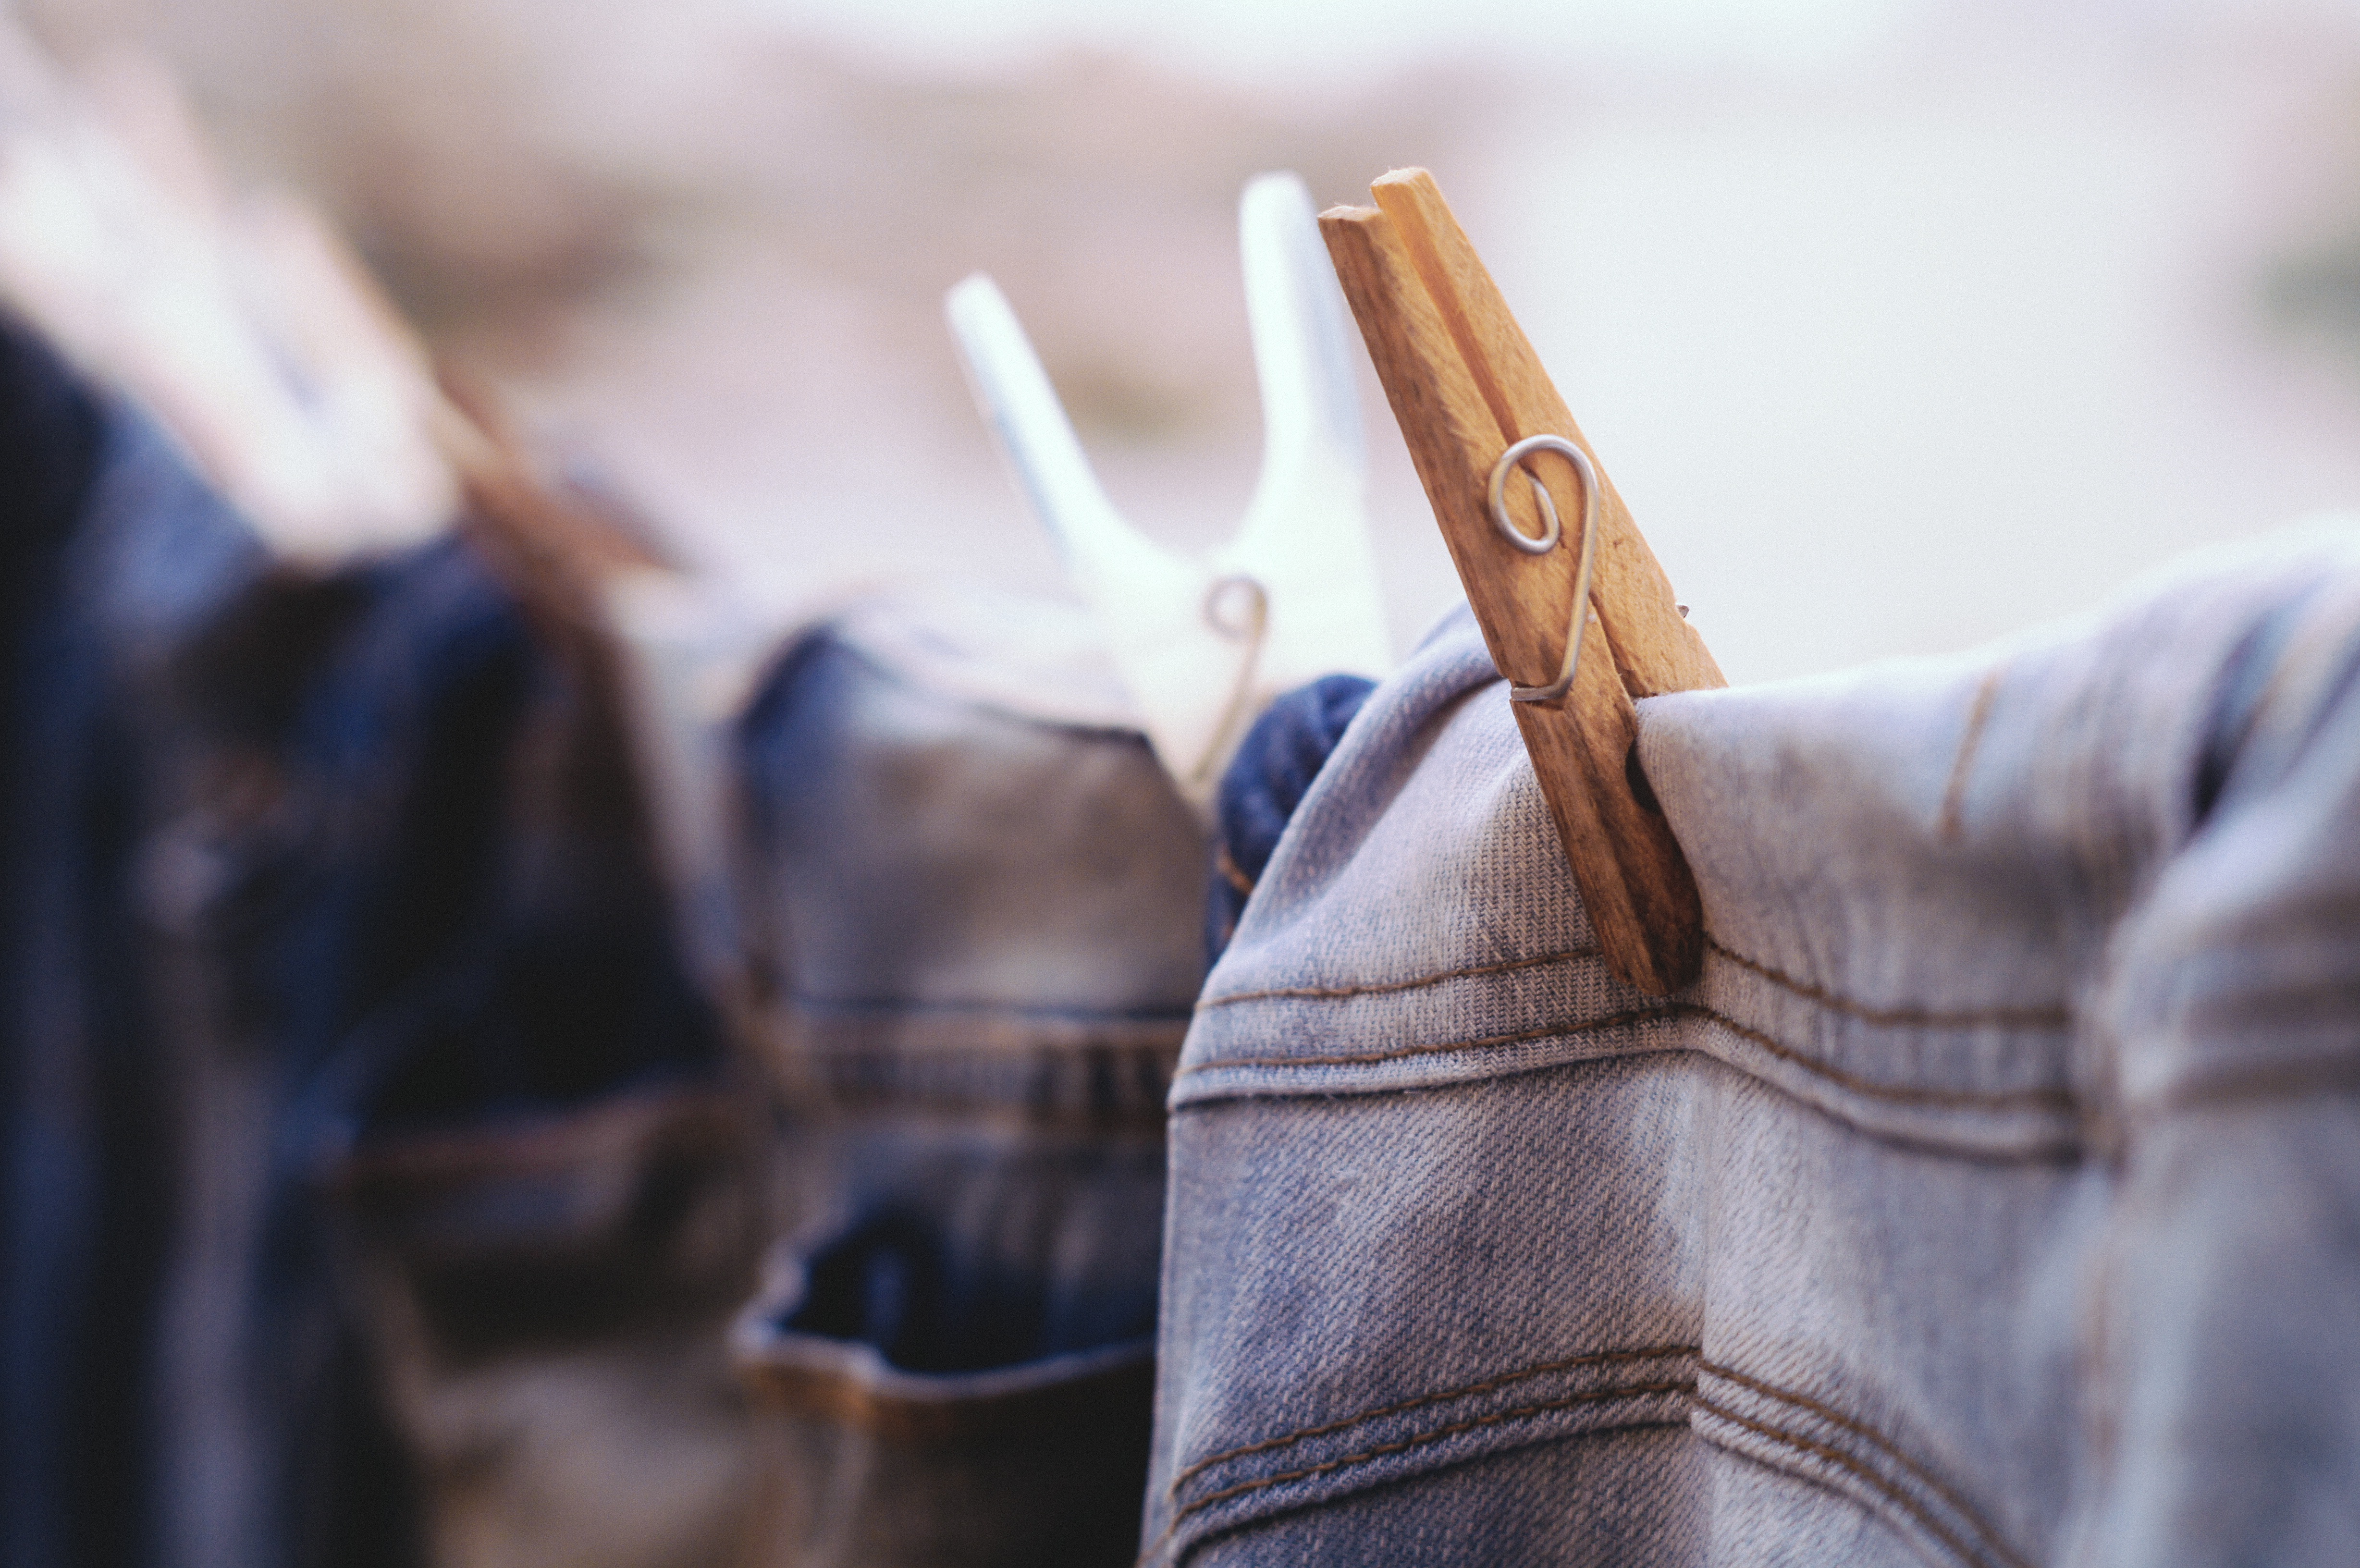
writing, hand, hanging, clothesline, clothespin, close up, pin, clothes pin